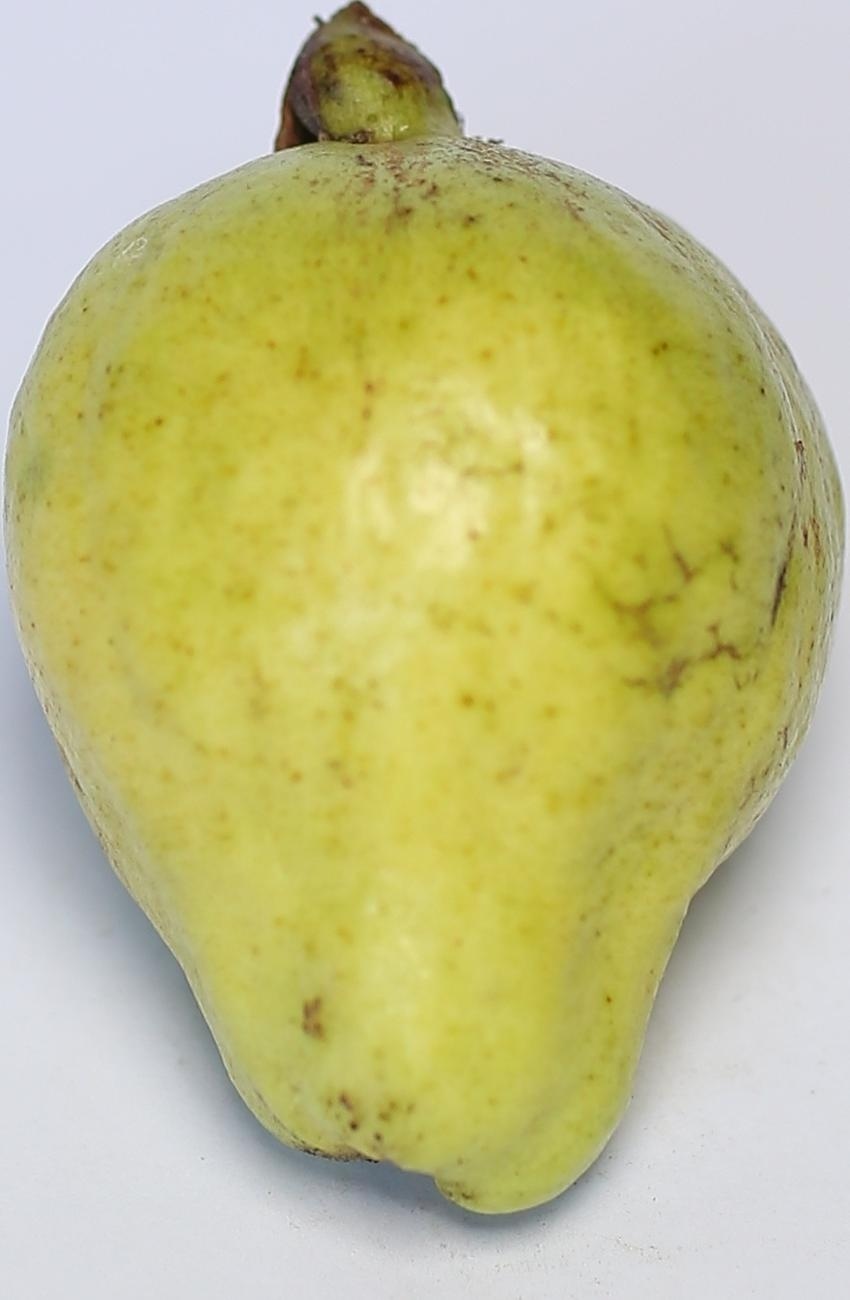
Maturity: mature-green
Variety: thadhrami